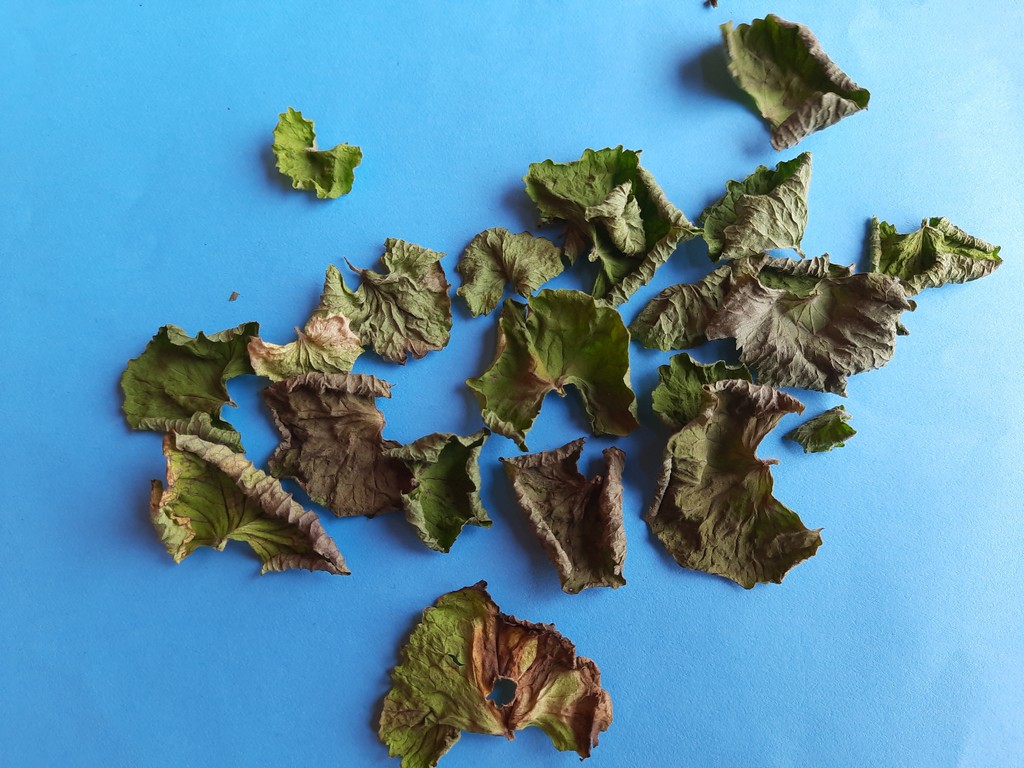
Label: Dried